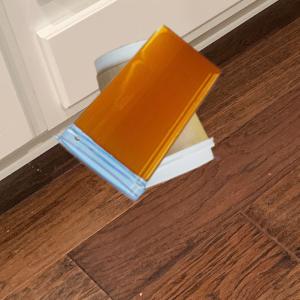
Label: cups